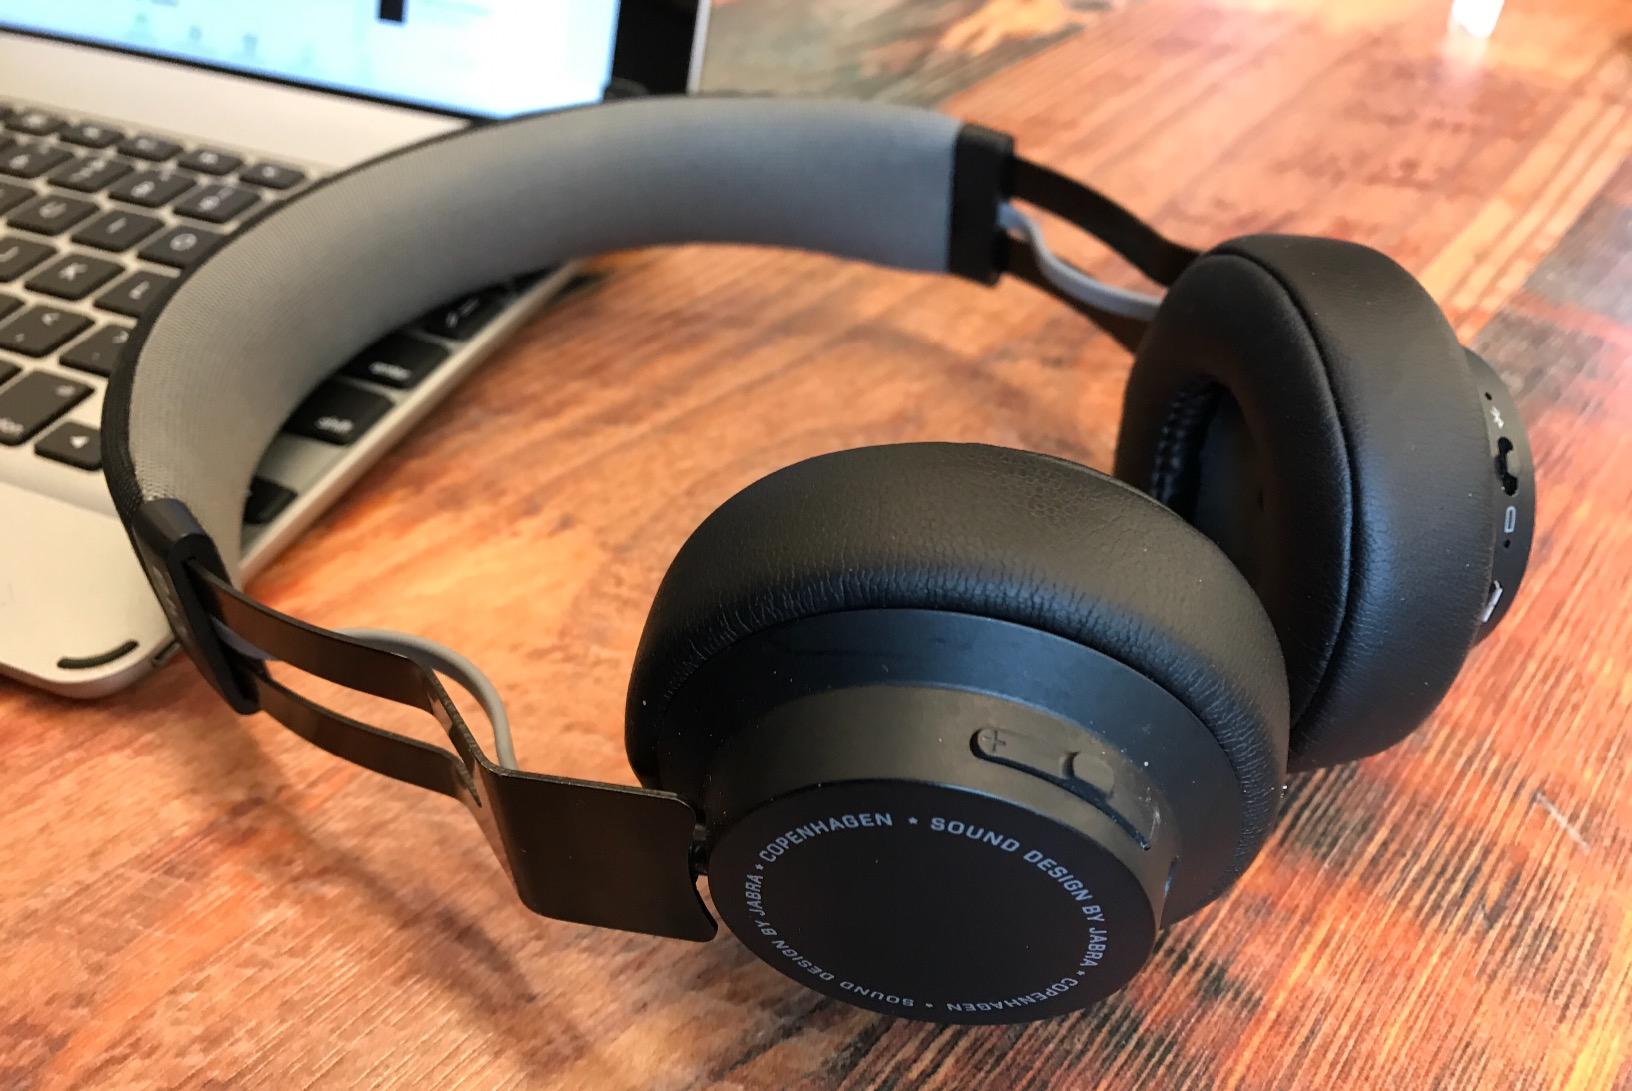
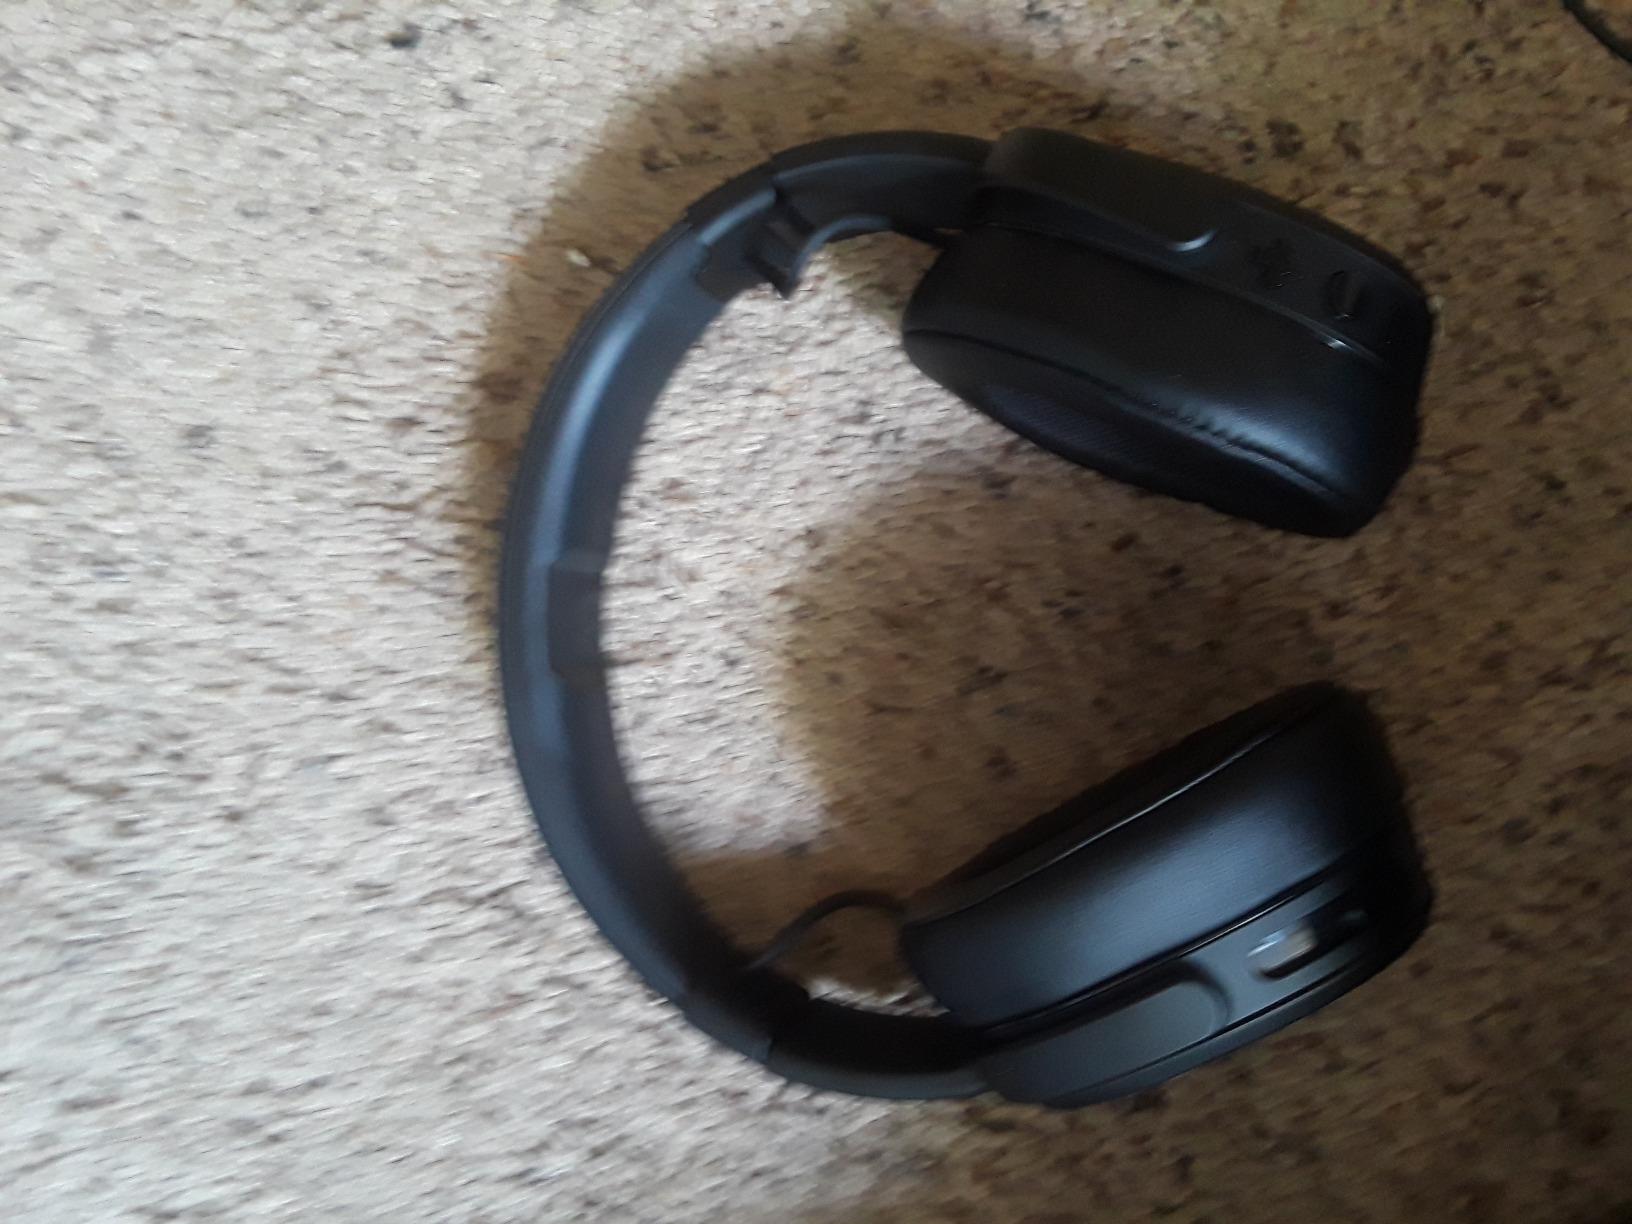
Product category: headphones
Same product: no